Gaspard Glanz

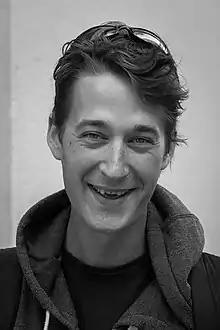
Gaspard Glanz in 2015

Gaspard Glanz was born on 22 April 1987 in Strasbourg, France.